Indian Ocean raid

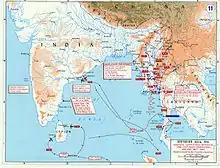
Japanese operation in the Northern Indian Ocean and Bay of Bengal in 1942. Nagumo's forces are shown at the bottom of the map.

The reinforcement of the British Eastern Fleet depended on transfers from Britain and the Mediterranean, a reflection of active warzones and the demands on the Royal Navy's (RN) resources. In late-December 1941, a reassessment of the threat posed by Japan envisioned transferring the majority of the RN's heavy units to the Eastern Fleet. Matters were made urgent by the crippling of the United States Pacific Fleet's battle line at Pearl Harbor, which exposed the weak forces in Malaya to attack. Heavy units were freed up by American reinforcements in the Atlantic. The construction programs of the late-1930s were also starting to yield new heavy units. The Mediterranean yielded far fewer reinforcements than expected due to serious losses in that theatre in 1941.